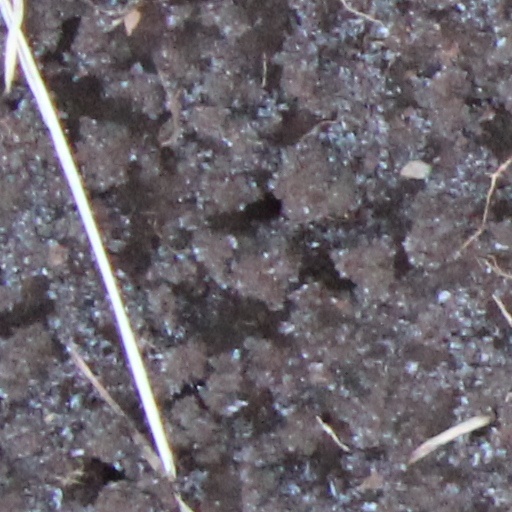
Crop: wheat